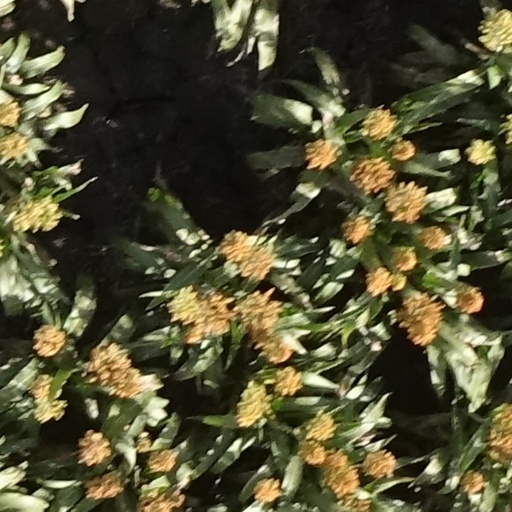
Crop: sorghum